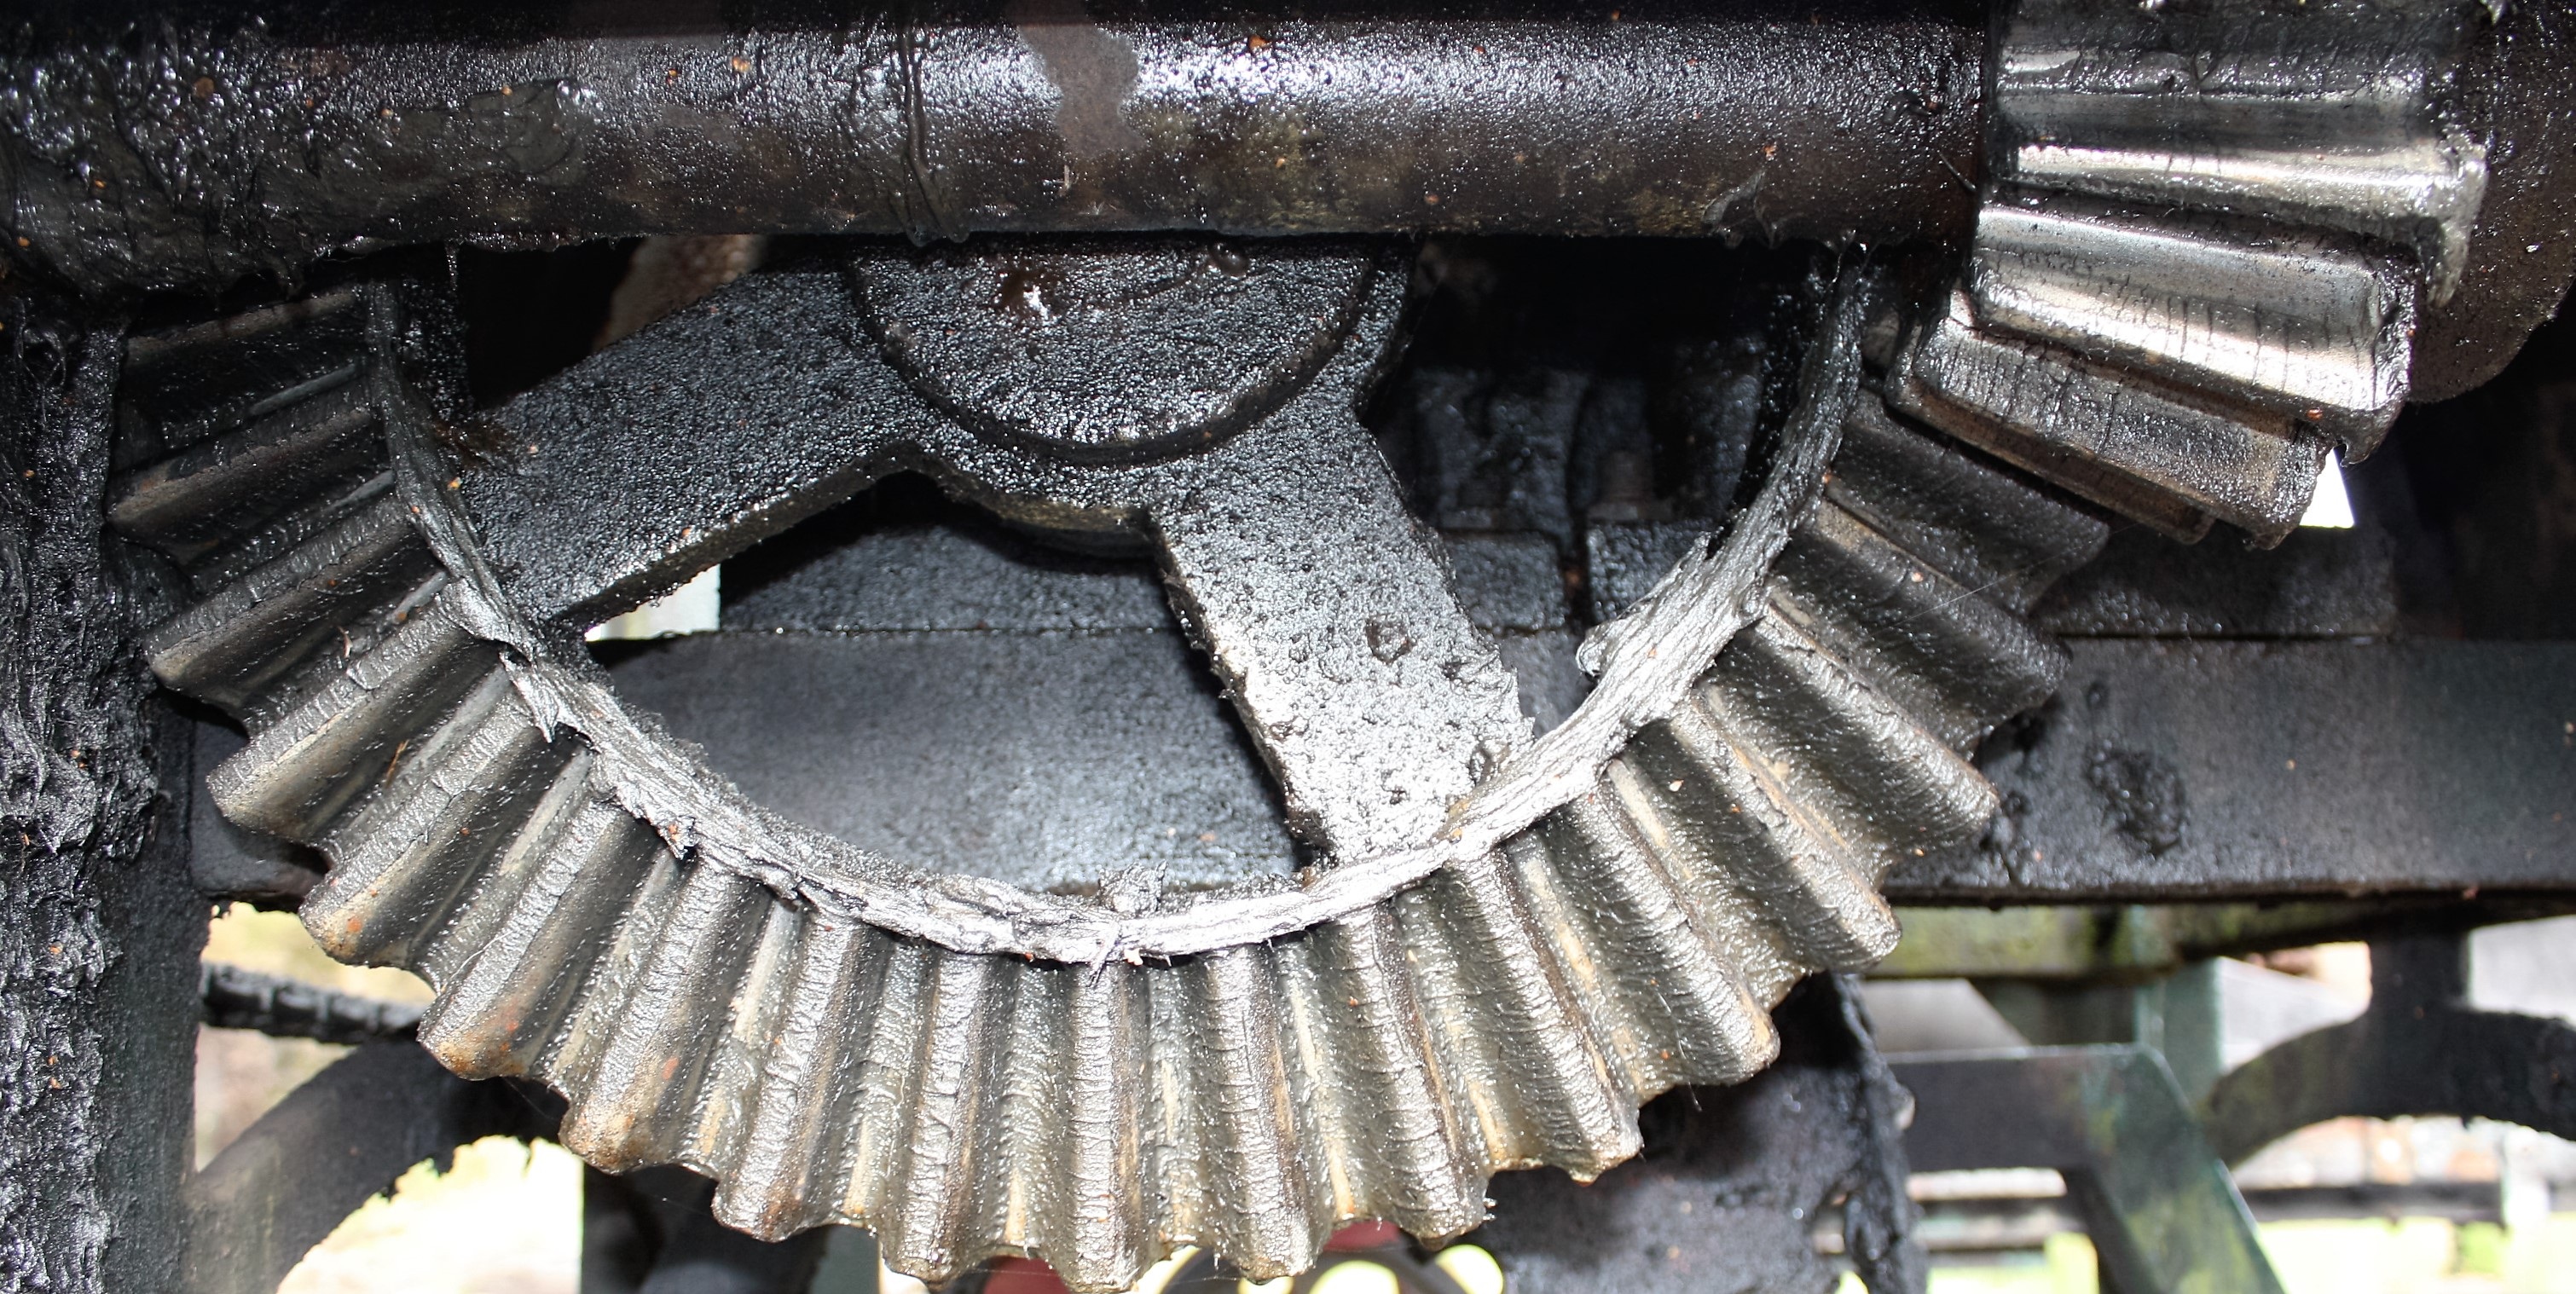
technology, wheel, gear, tire, gears, engine, development, transmission, metallic, mechanics, automotive tire